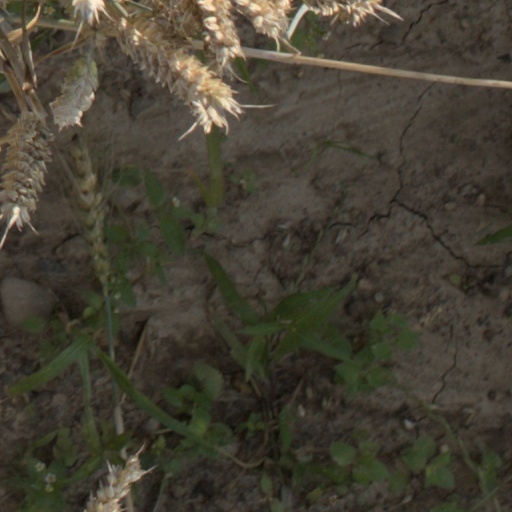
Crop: wheat